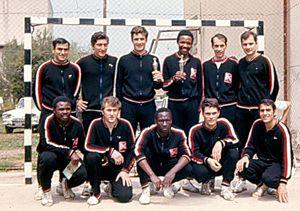
equipe type de la ""Buscaglione Roma Club"" qui a gagné le premier champîonnat d'Italie de Handball (Pallamano) - 1970"